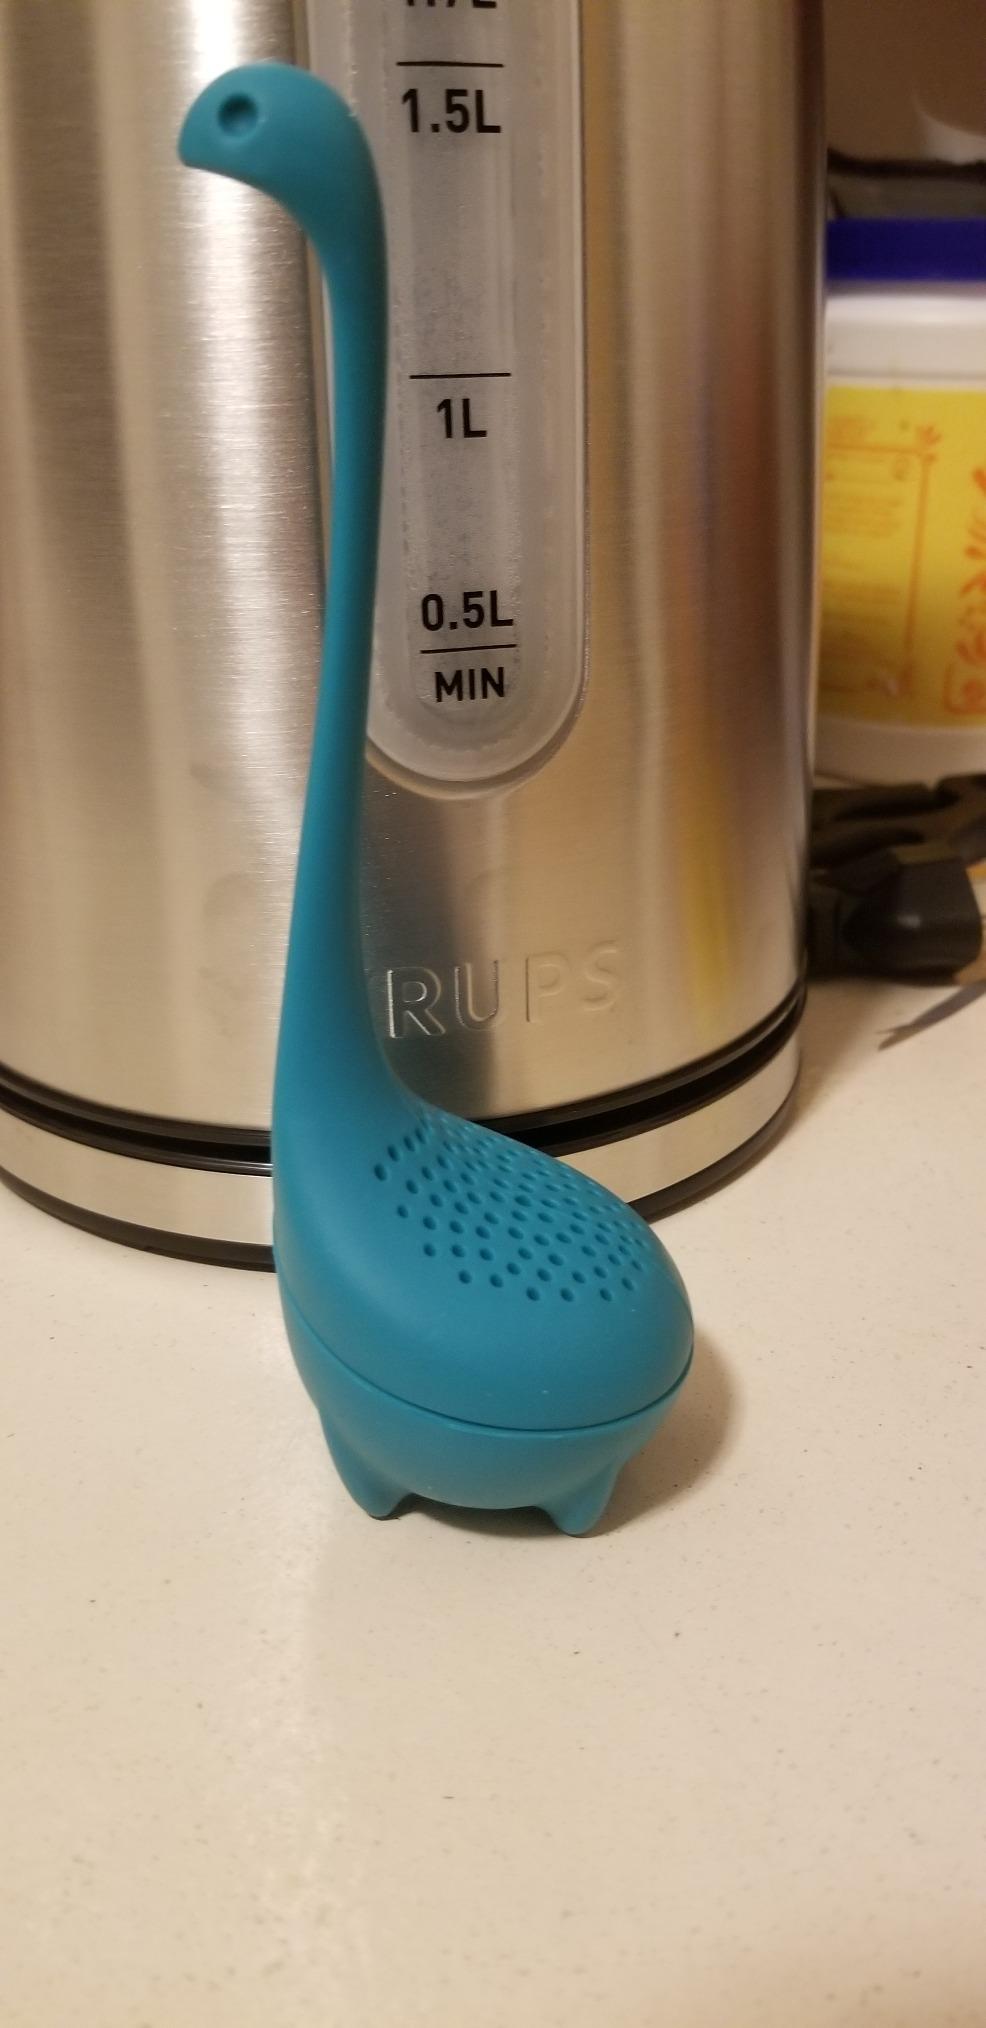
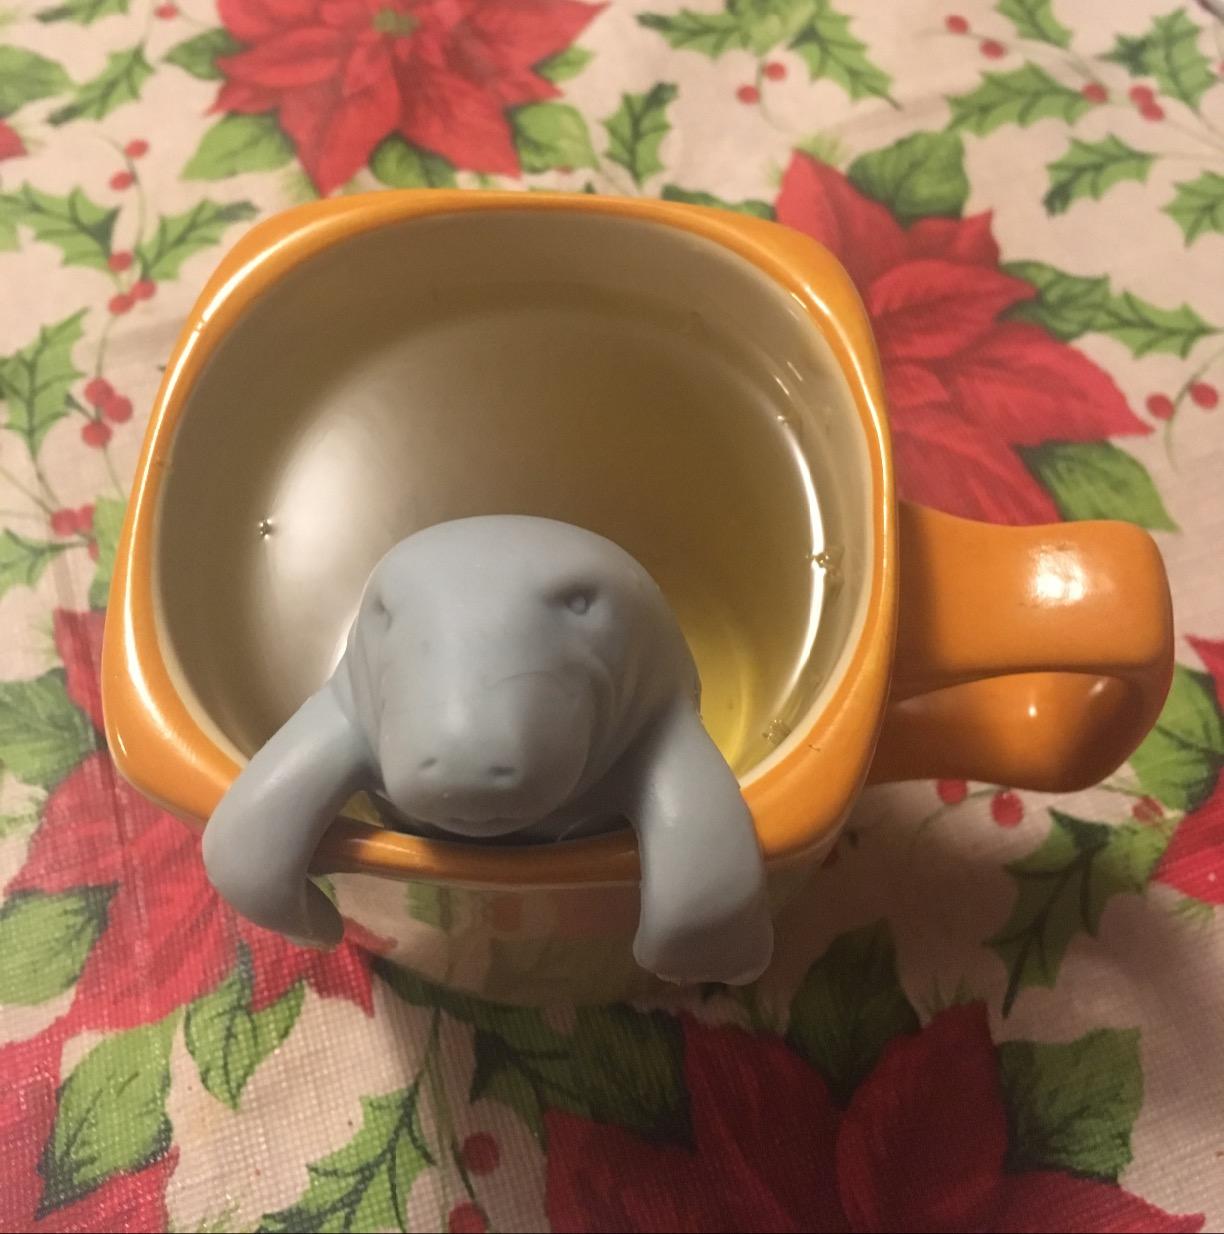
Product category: items_tea
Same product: no